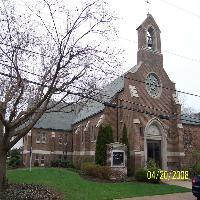
Weather: cloudy or overcast